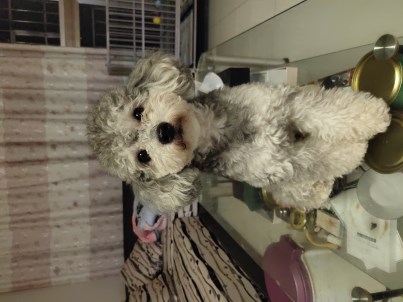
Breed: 2925-n000114-toy_poodle